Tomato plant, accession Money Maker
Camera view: horizontal (90 deg, fisheye); turntable rotation: 270 degrees
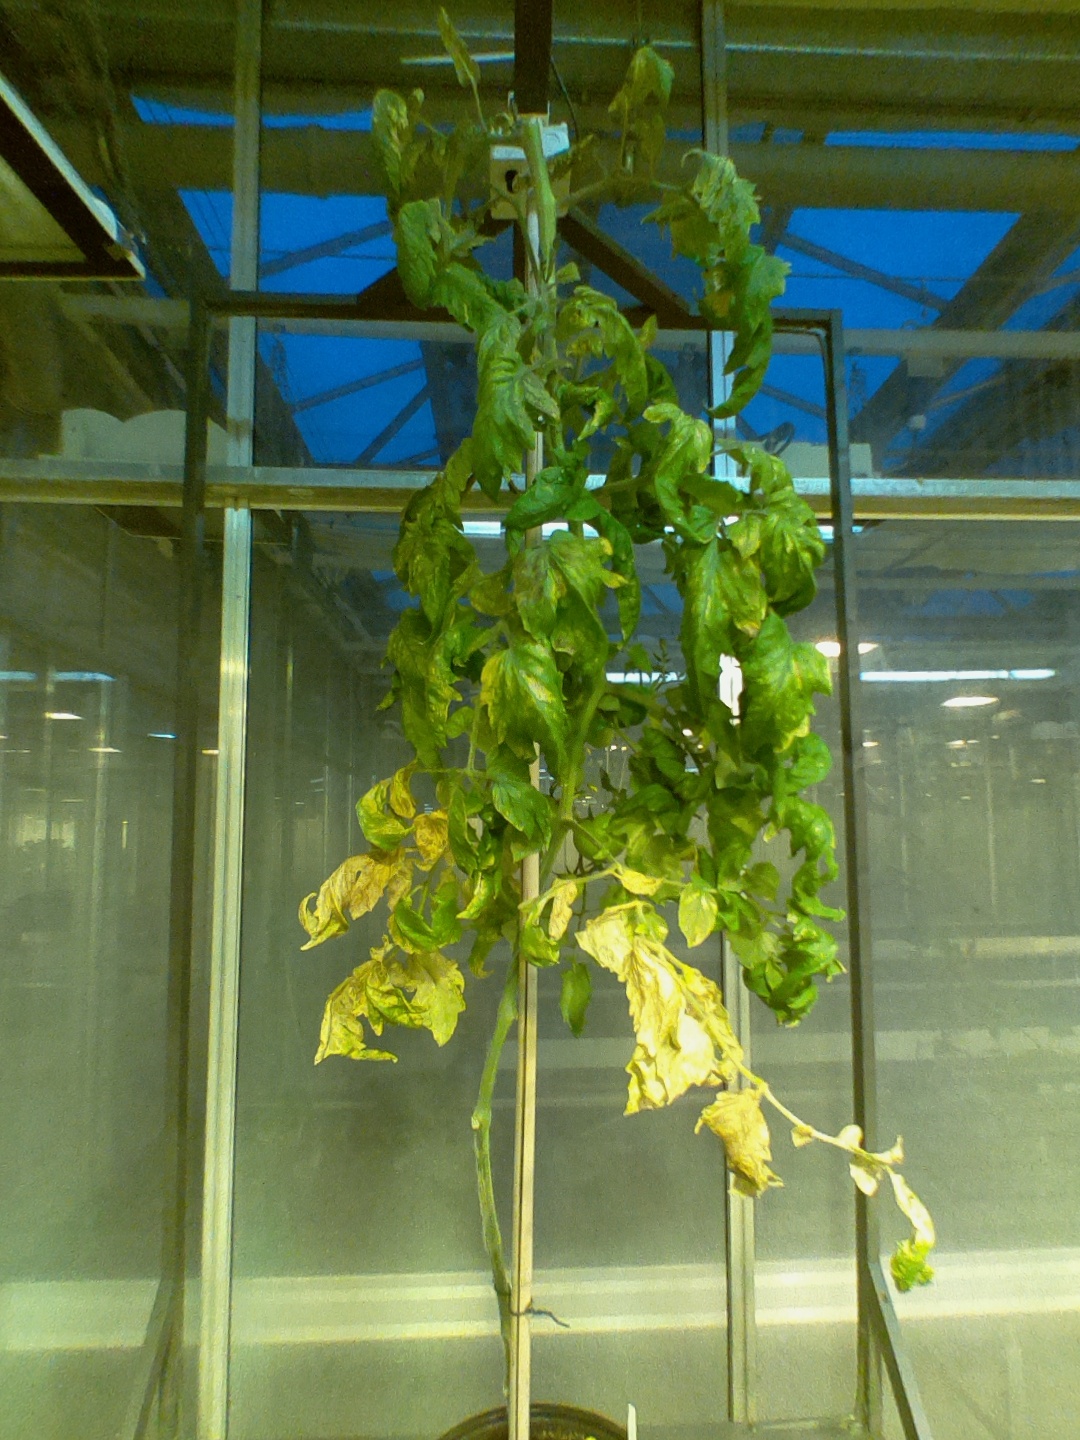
BBCH growth stage 77: 70%-80% of final fruit size